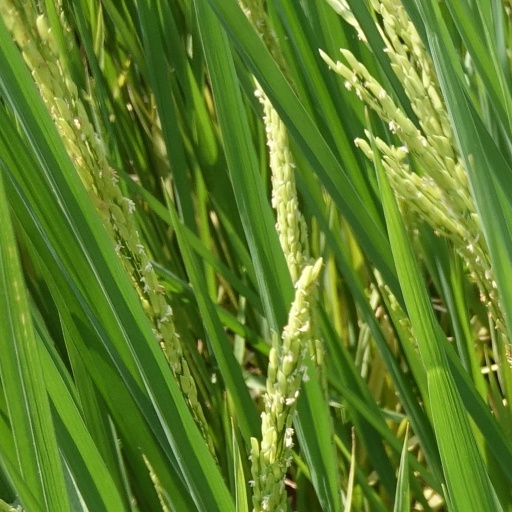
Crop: rice